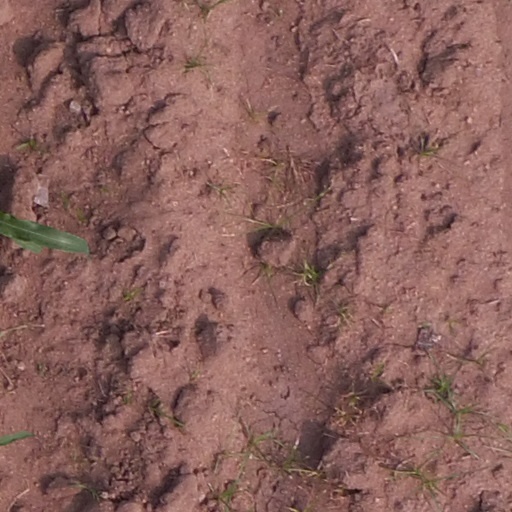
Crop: maize; corn